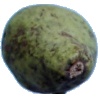
Label: pear_stone